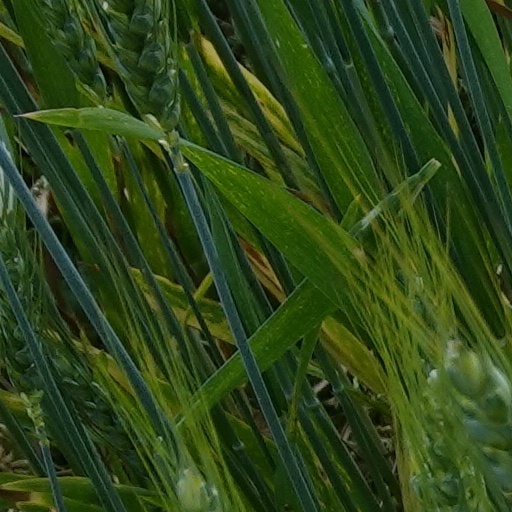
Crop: wheat